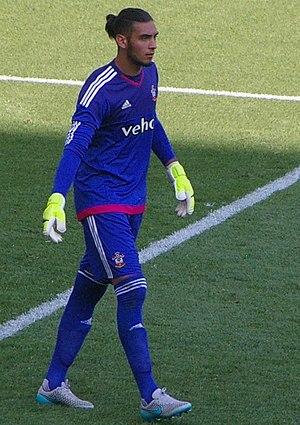
Paulo Gazzaniga, né le 2 janvier 1992 à Murphy, est un footballeur international argentin qui évolue au poste de gardien de but à Tottenham Hotspur.